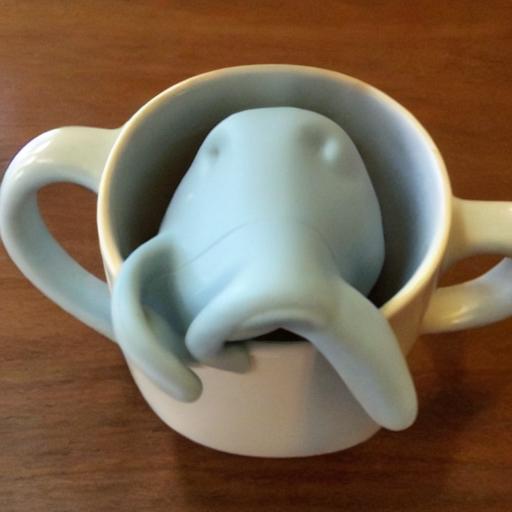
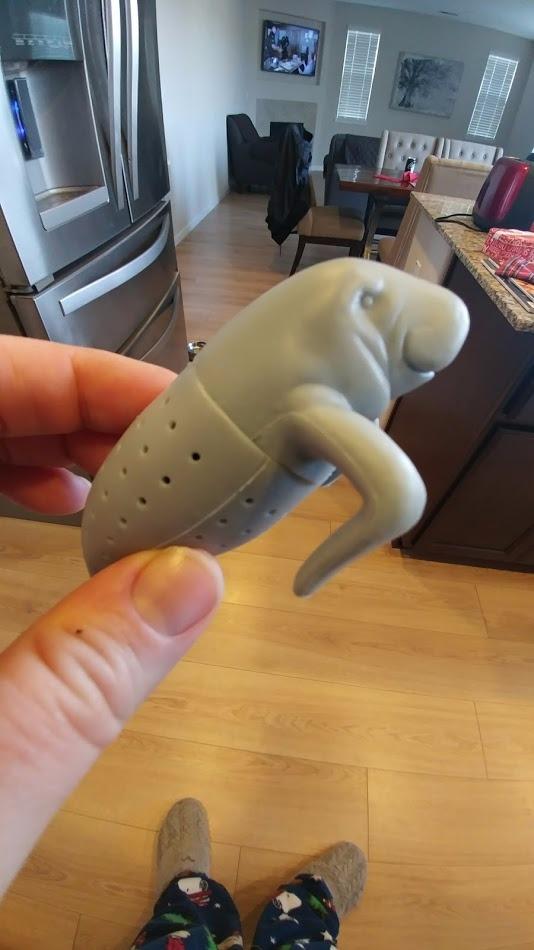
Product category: items_tea
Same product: no